Welsh language

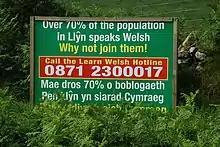
Sign promoting the learning of Welsh

Welsh is now widely used in education, with 101,345 children and young people in Wales receiving their education in Welsh medium schools in 2014/15, 65,460 in primary and 35,885 in secondary. 26 per cent of all schools in Wales are defined as Welsh medium schools, with a further 7.3 per cent offering some Welsh-medium instruction to pupils. 22 per cent of pupils are in schools in which Welsh is the primary language of instruction. Under the National Curriculum, it is compulsory that all students study Welsh up to the age of 16 as either a first or a second language. Some students choose to continue with their studies through the medium of Welsh for the completion of their A-levels as well as during their college years. All local education authorities in Wales have schools providing bilingual or Welsh-medium education. The remainder study Welsh as a second language in English-medium schools. Specialist teachers of Welsh called support the teaching of Welsh in the National Curriculum. Welsh is also taught in adult education classes. The Welsh Government has recently set up six centres of excellence in the teaching of Welsh for Adults, with centres in North Wales, Mid Wales, South West, Glamorgan, Gwent, and Cardiff.